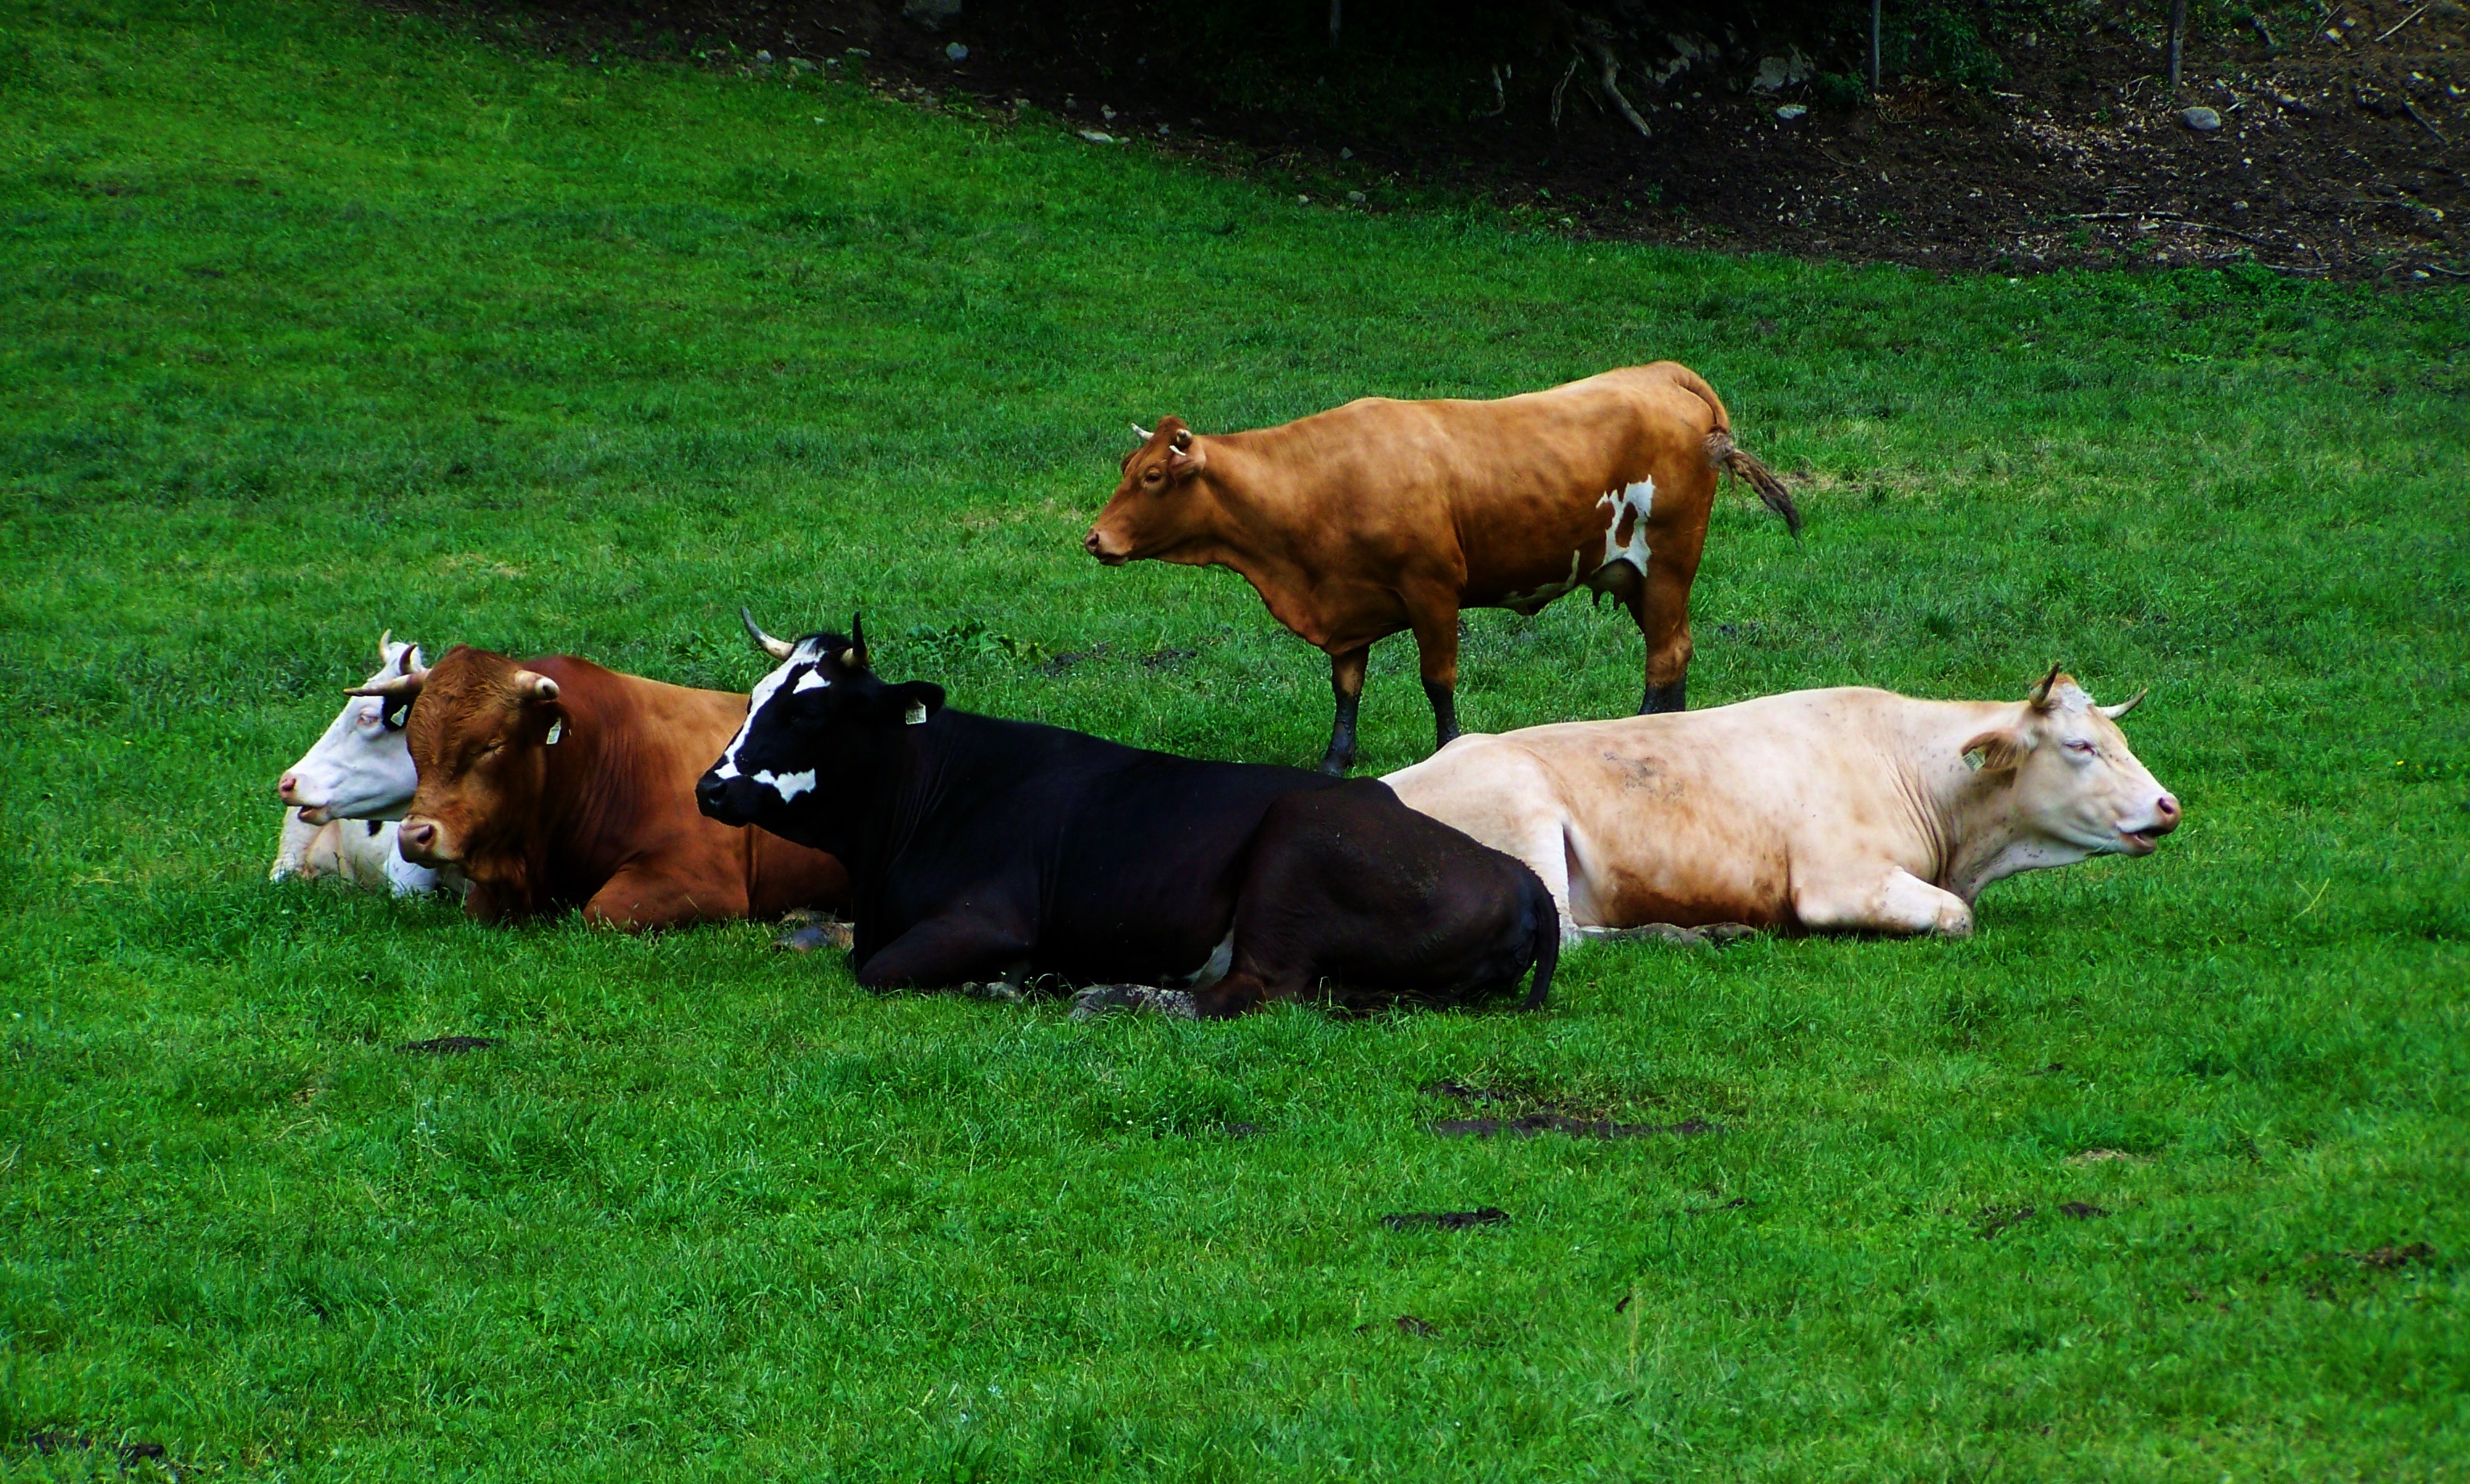
grass, farm, lawn, meadow, pasture, grazing, mammal, vertebrate, cattle herd, resting cows, ruminating cows, cattle like mammal